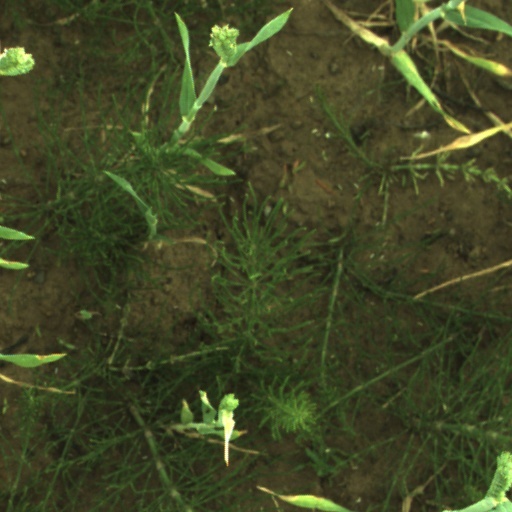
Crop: wheat